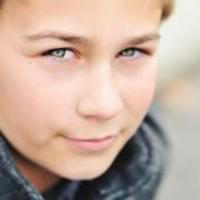
Age group: age 01-10